Eliane Glaser

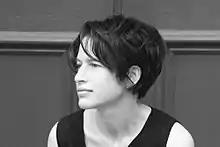

Glaser was educated at St Edmund Hall, Oxford, graduating from Oxford University with a First Class degree in English literature in 1995, before gaining her PhD in early modern literature in 2000 at Birkbeck, University of London.